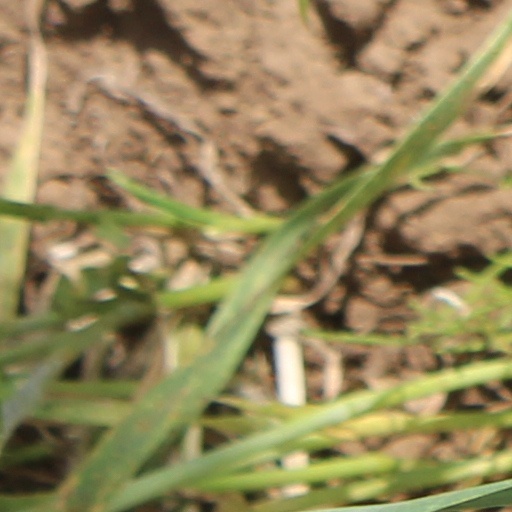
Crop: wheat